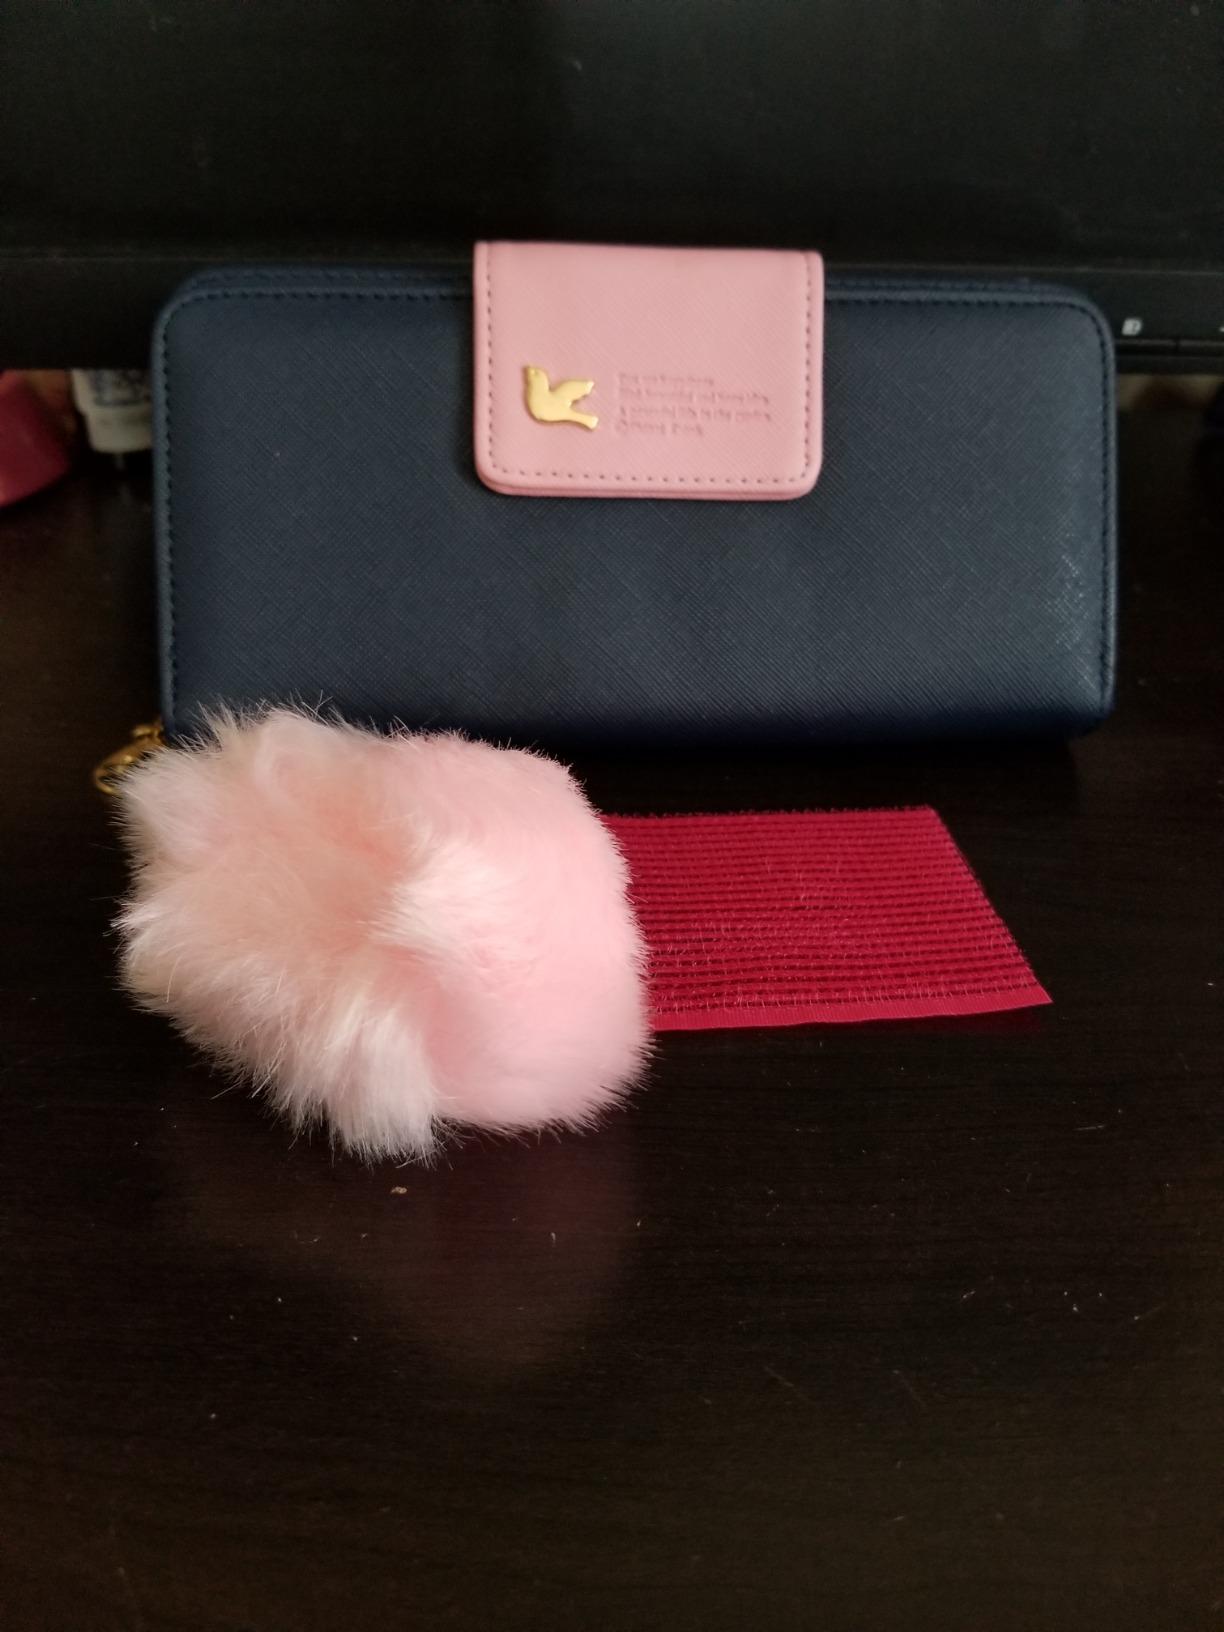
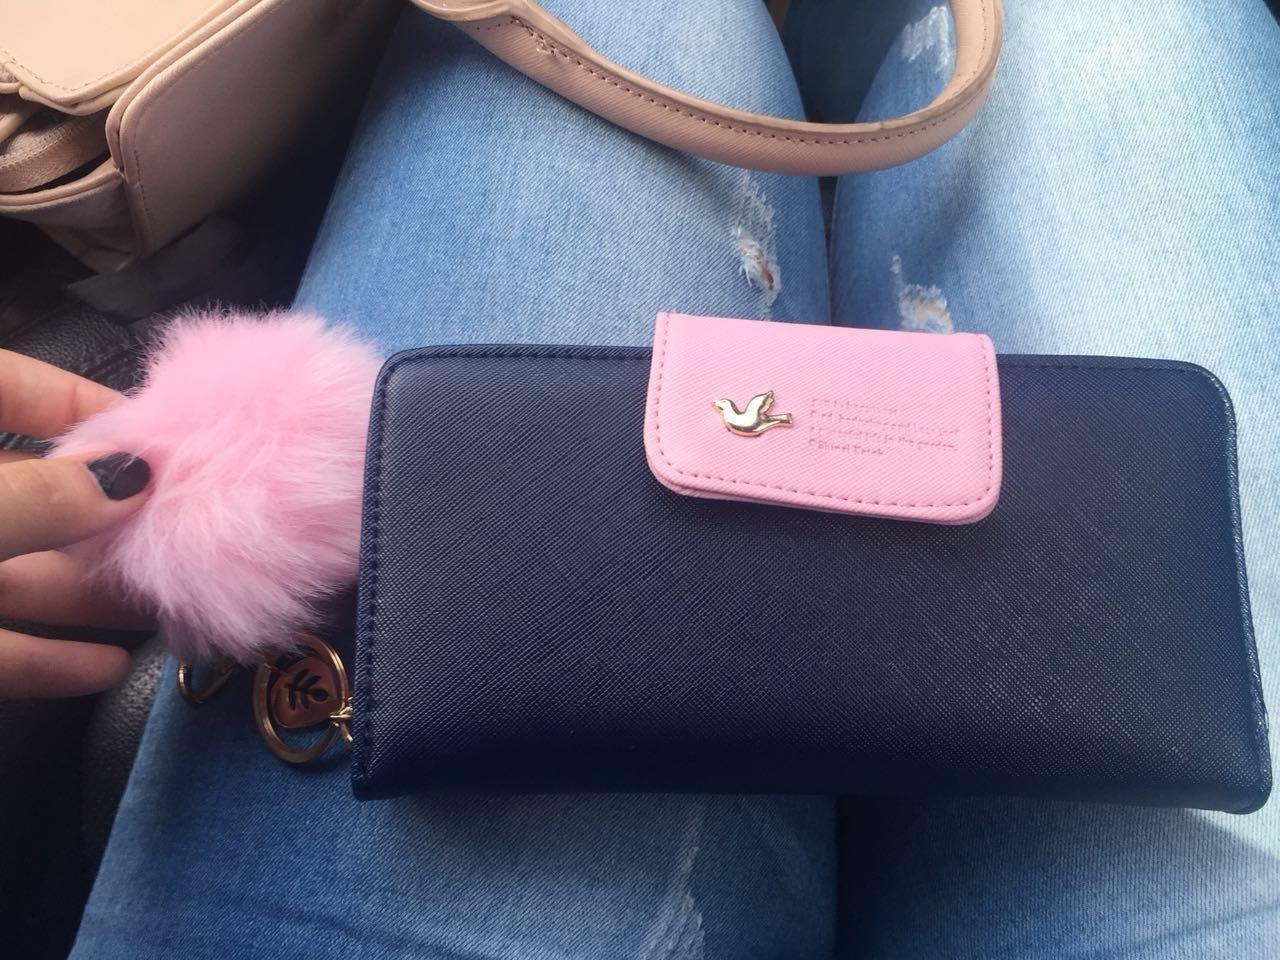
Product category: accessories_handbag
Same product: yes